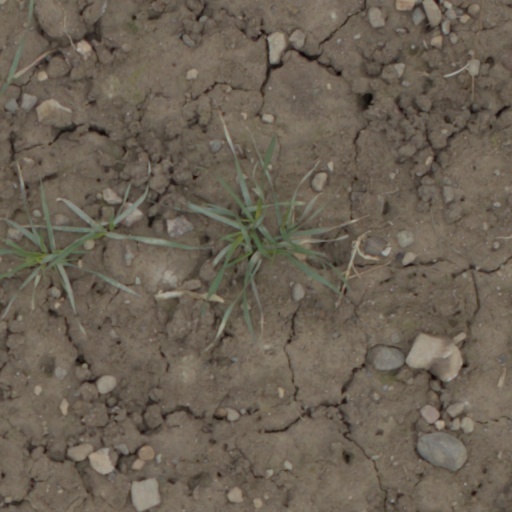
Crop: wheat